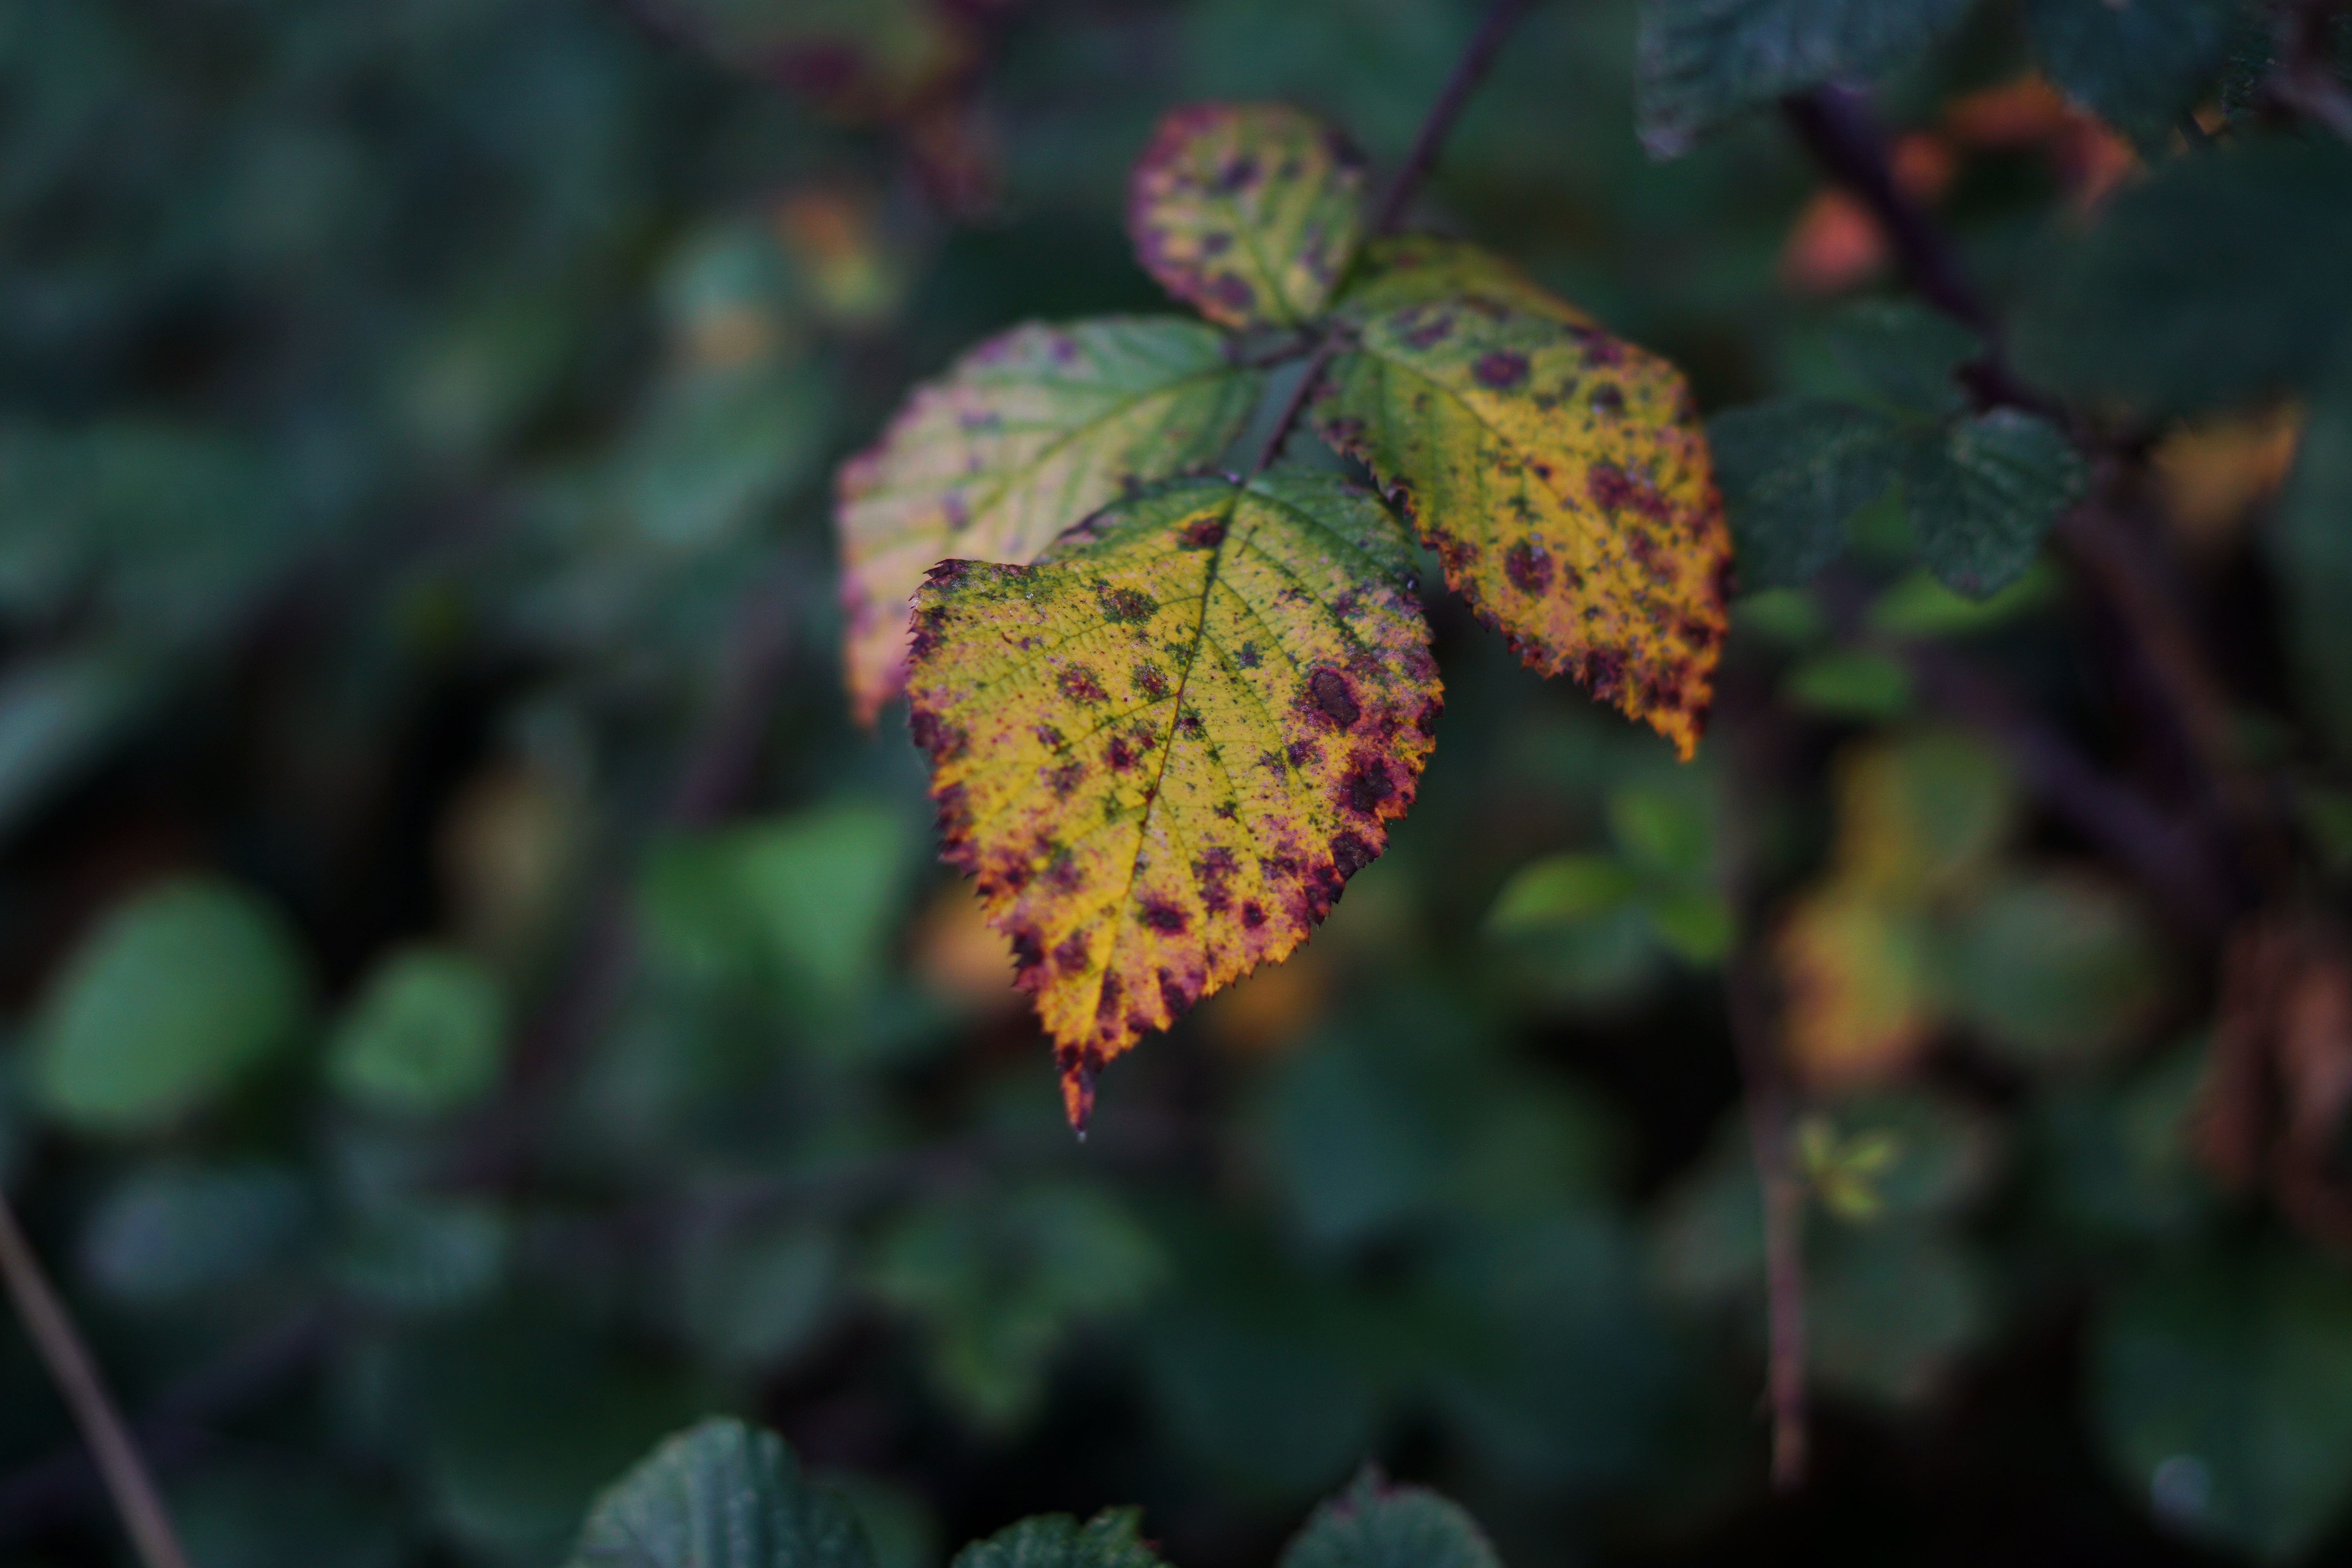
tree, nature, branch, plant, photography, sunlight, leaf, flower, green, autumn, botany, flora, season, wildflower, close up, shrub, macro photography, flowering plant, land plant